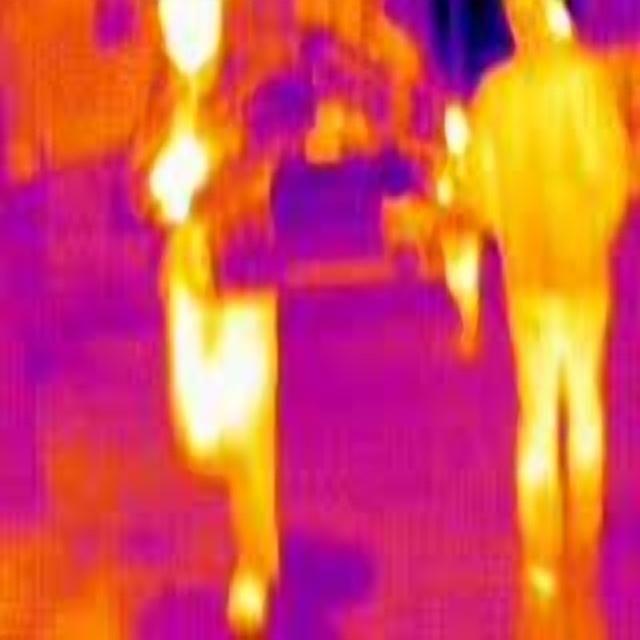
Detected objects:
label: person
label: person
label: person